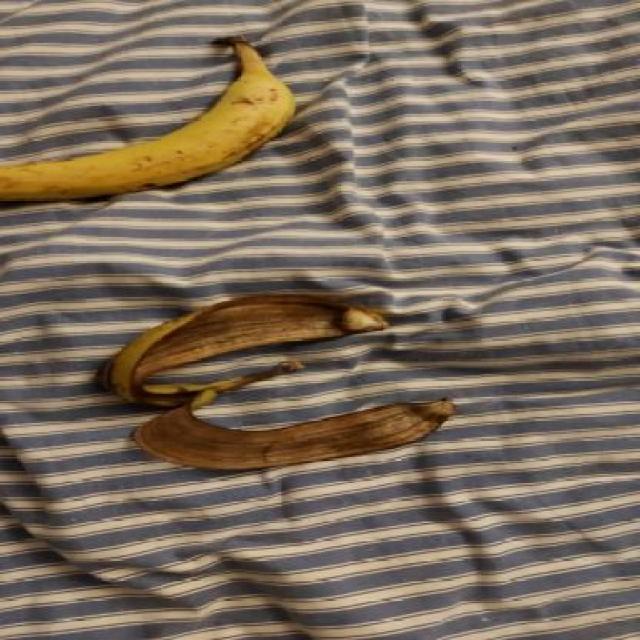
Label: bananas